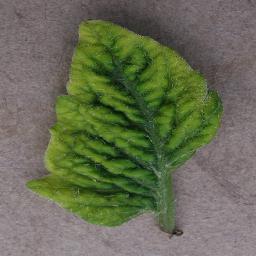
Label: Tomato___Tomato_Yellow_Leaf_Curl_Virus